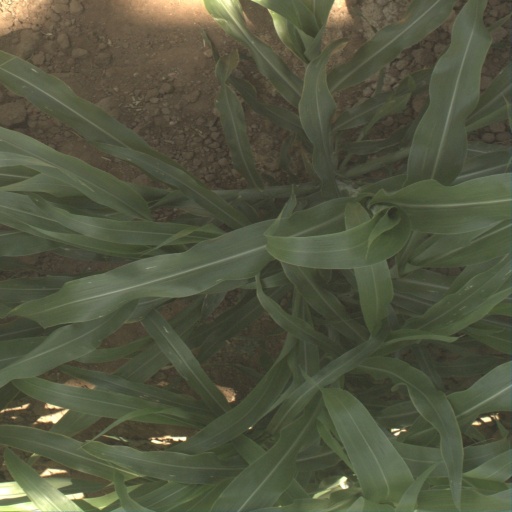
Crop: sorghum